Yitro

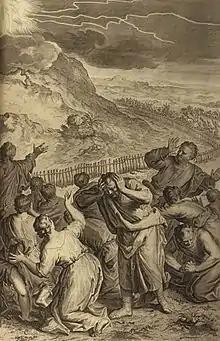
"The Promulgation of the Law in Mount Sinai" (illustration from the 1728 "Figures de la Bible")

Reading the words, "And how I bore you on eagles' wings," in Exodus 19:4, the Mekhilta of Rabbi Ishmael taught that eagles differ from all other birds because other birds carry their young between their feet, being afraid of other birds flying higher above them. Eagles, however, fear only people who might shoot arrows at them from below. Eagles, therefore, prefer that the arrows hit them rather than their children. The Mekhilta of Rabbi Ishmael compared this to a man who walked on the road with his son in front of him. If robbers, who might seek to capture his son, come from in front, the man puts his son behind him. If a wolf comes from behind, the man puts his son in front of him. If robbers come from in front and wolves from behind, the man puts his son on his shoulders. As Deuteronomy 1:31 says, "You have seen how the Lord your God bore you, as a man bears his son."